Camp Mather (San Francisco Recreation and Parks)

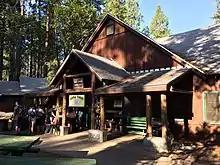
Jack Spring Dining Hall at Camp Mather 2022

In 1923, Mary Margaret Morgan, the first woman on the San Francisco Playgrounds Commission, promoted opening a Sierra summer camp similar to those provided by Berkeley and Oakland (later transferred to San Jose) to their residents. She insisted that the camp open in 1924. The camp was first called the Margaret Maryland Playground. The 328-acre camp opened on July 5, 1924, with 35 cabins from the sawmill era. Campers arrived after a 15-hour ferry and train trip from San Francisco.